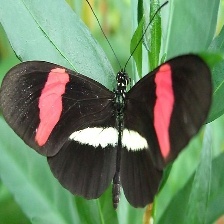
Species: RED POSTMAN
Butterfly family (ImageNet category): monarch